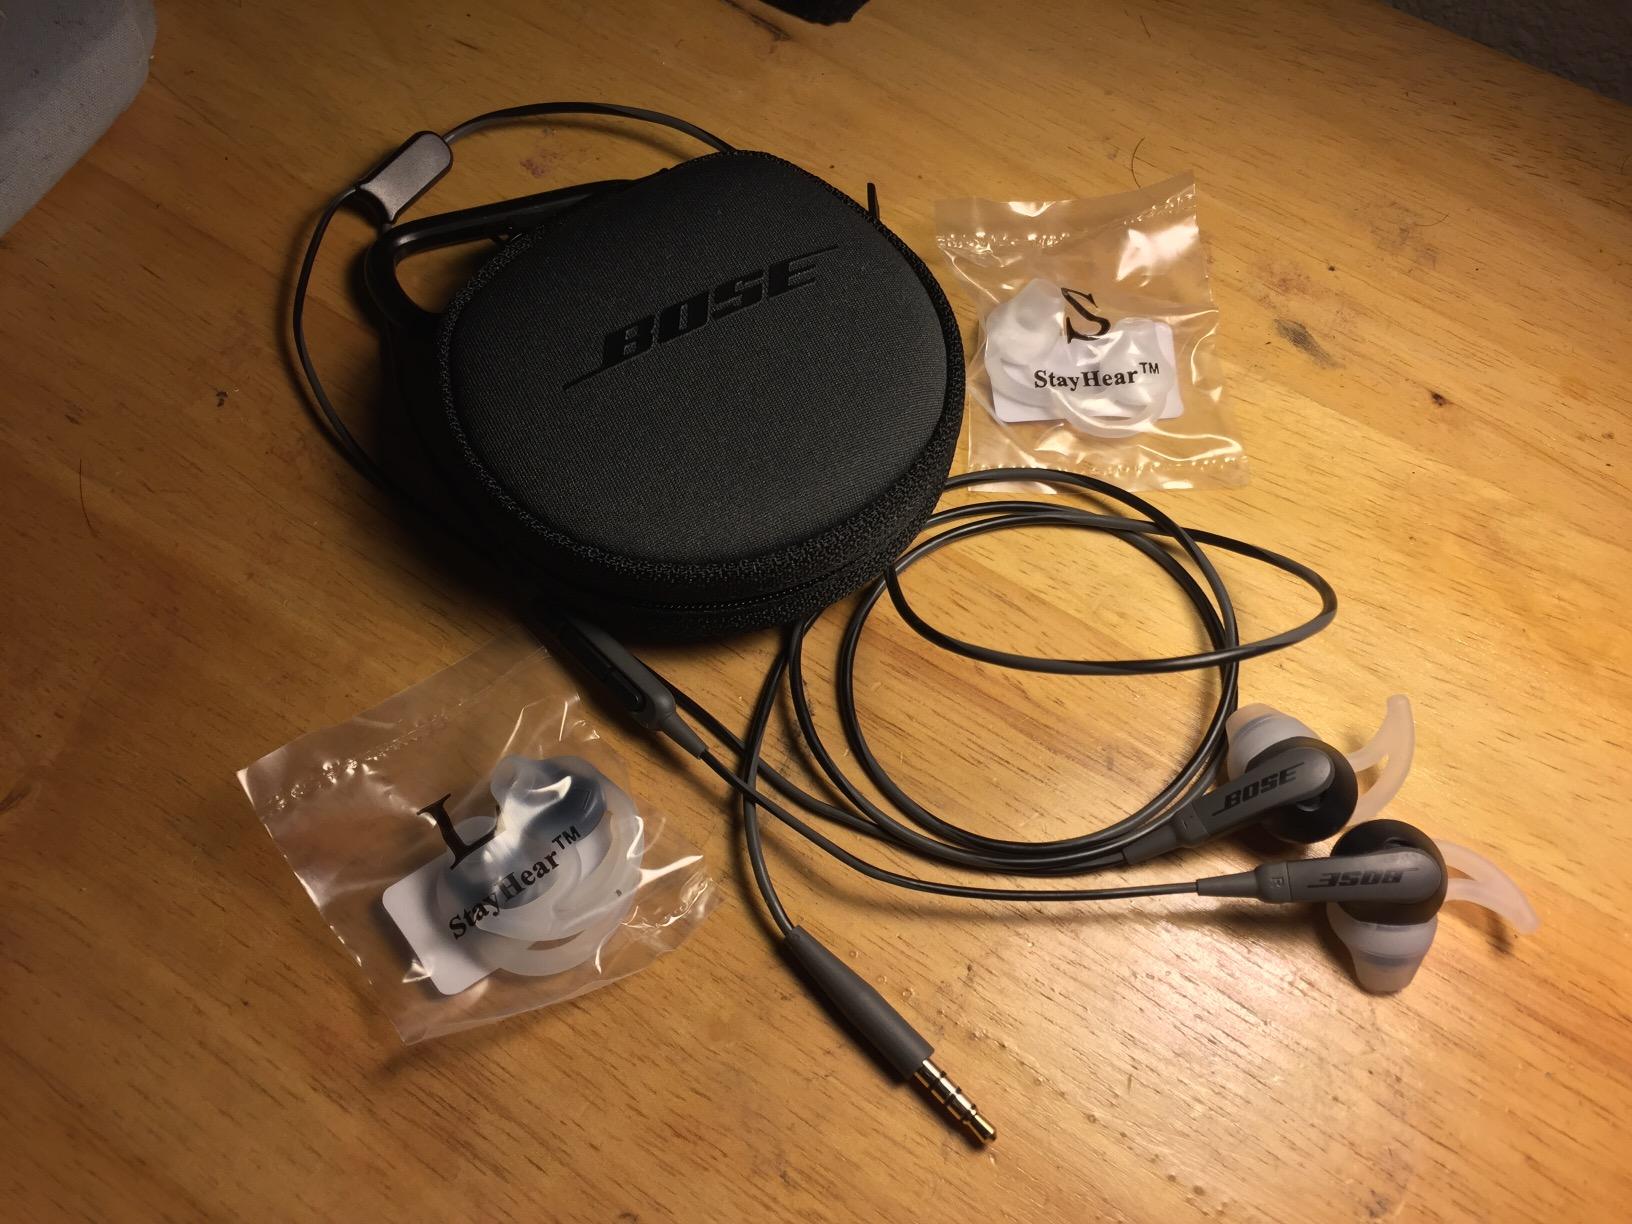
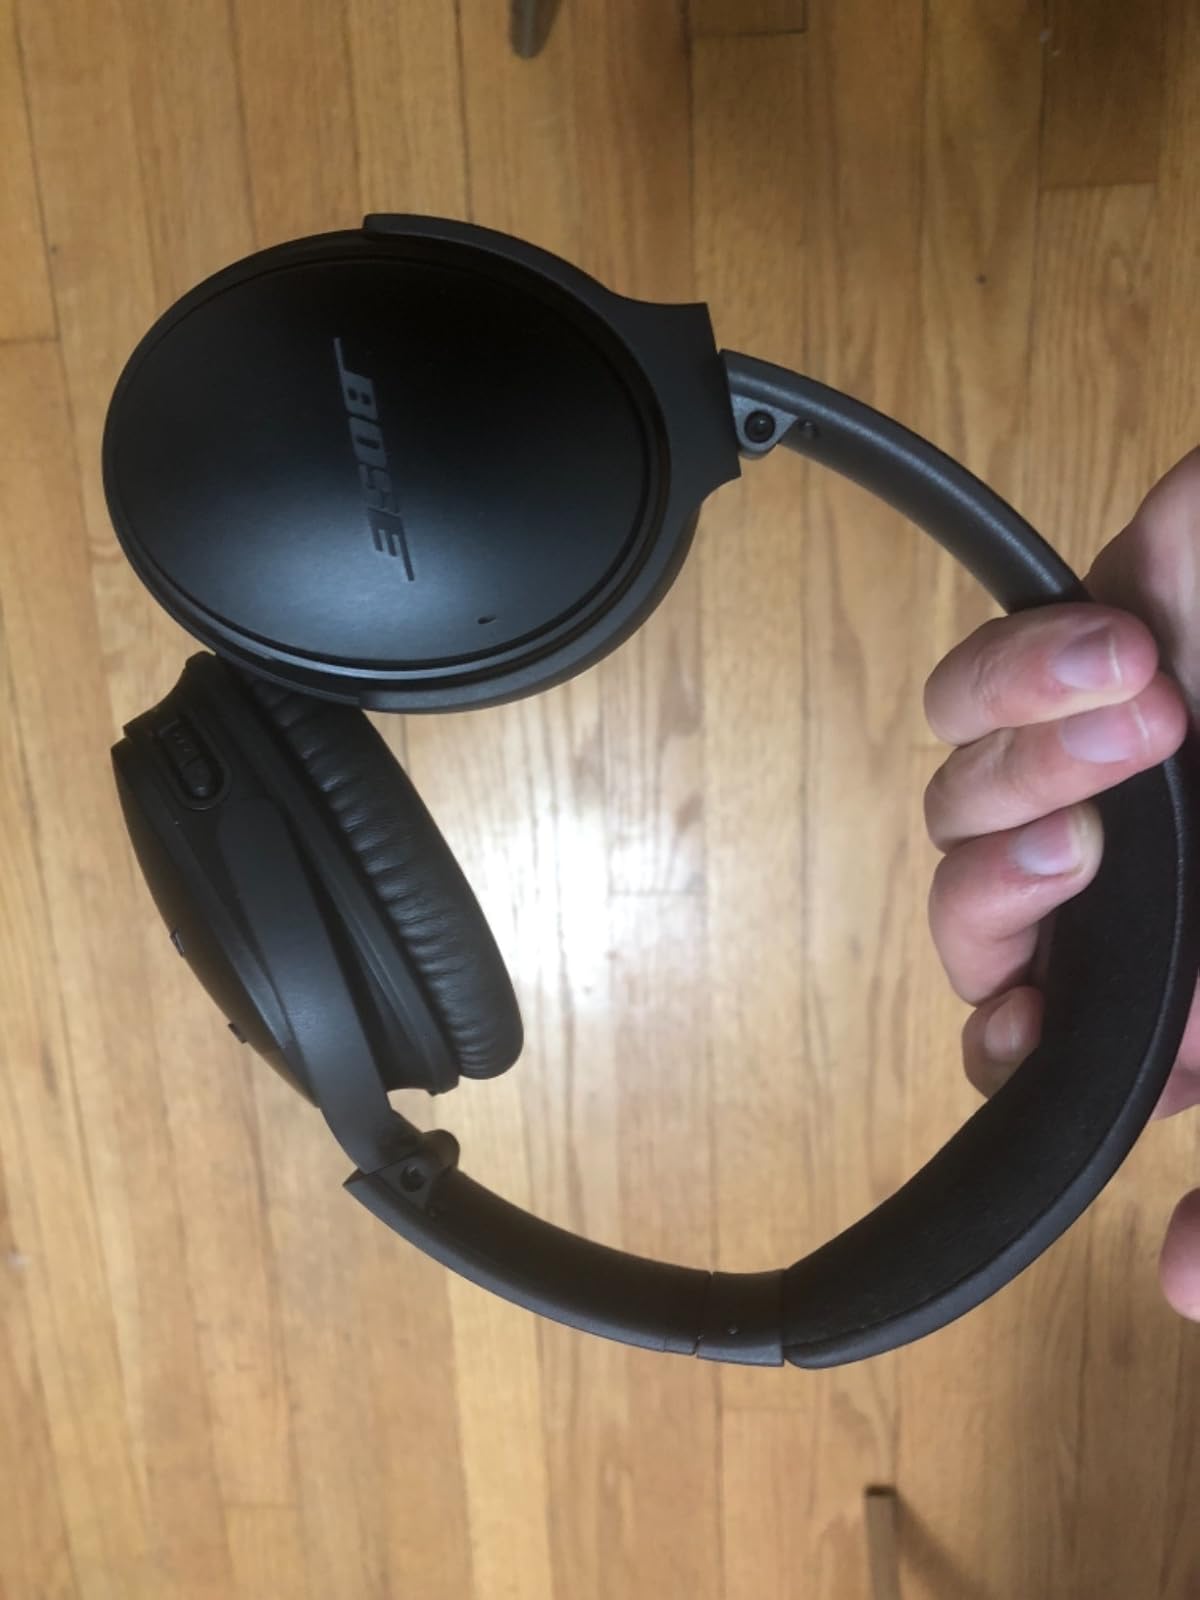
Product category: headphones
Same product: no